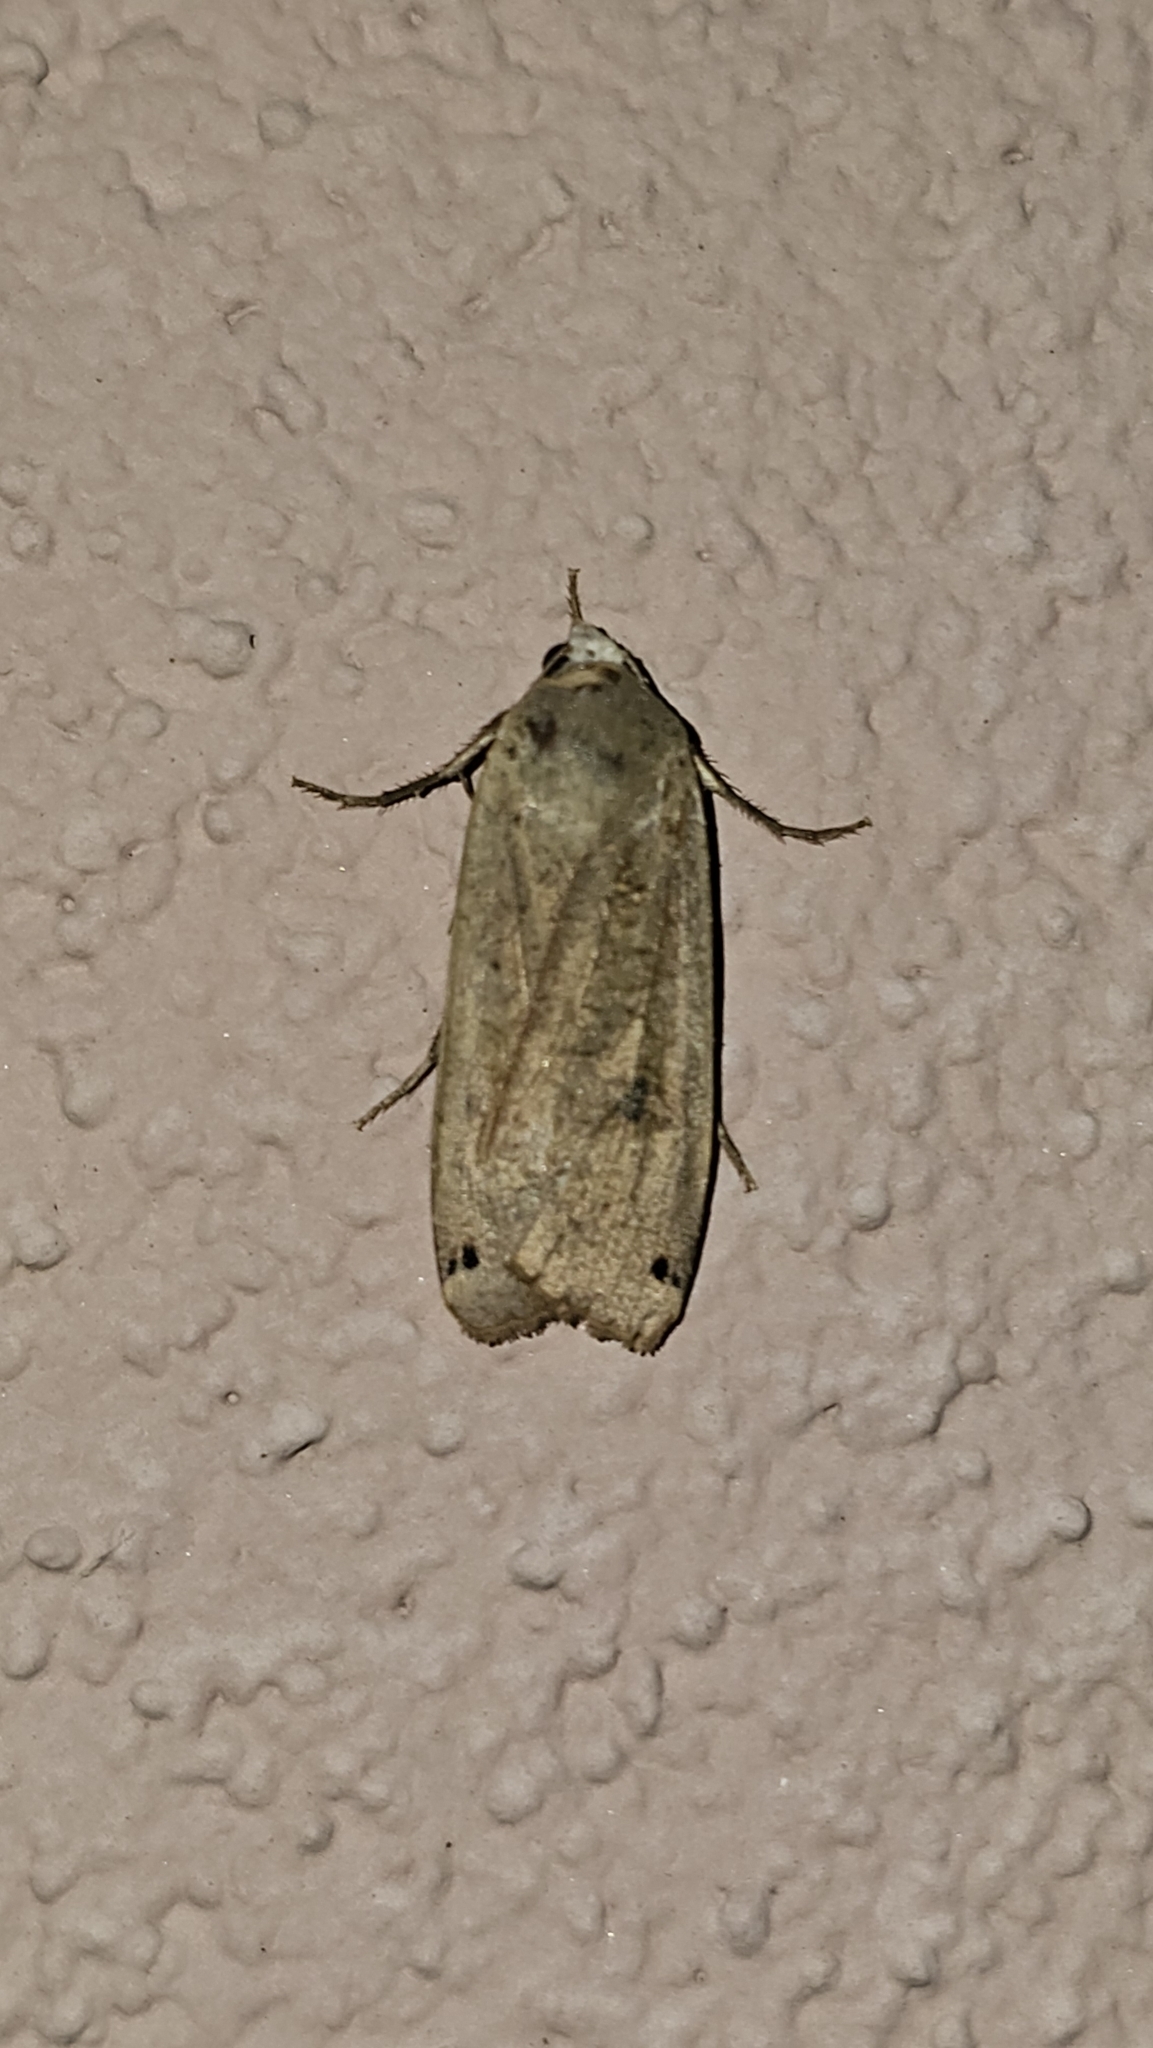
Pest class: cutworms